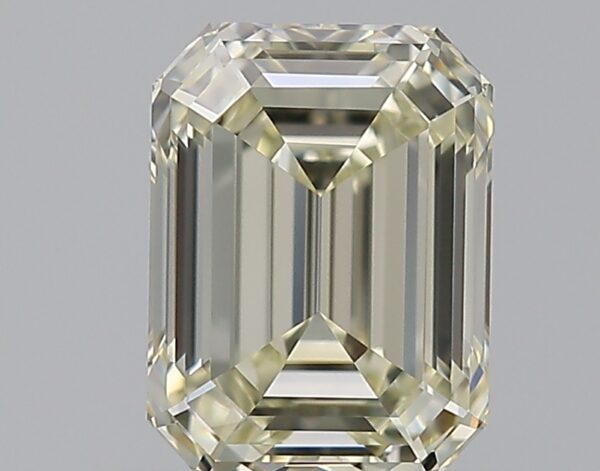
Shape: emerald
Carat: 0.82
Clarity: VVS1
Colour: N
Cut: EX
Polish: EX
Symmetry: VG
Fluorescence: M
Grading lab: GIA
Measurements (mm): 6.14 x 4.55 x 3.01